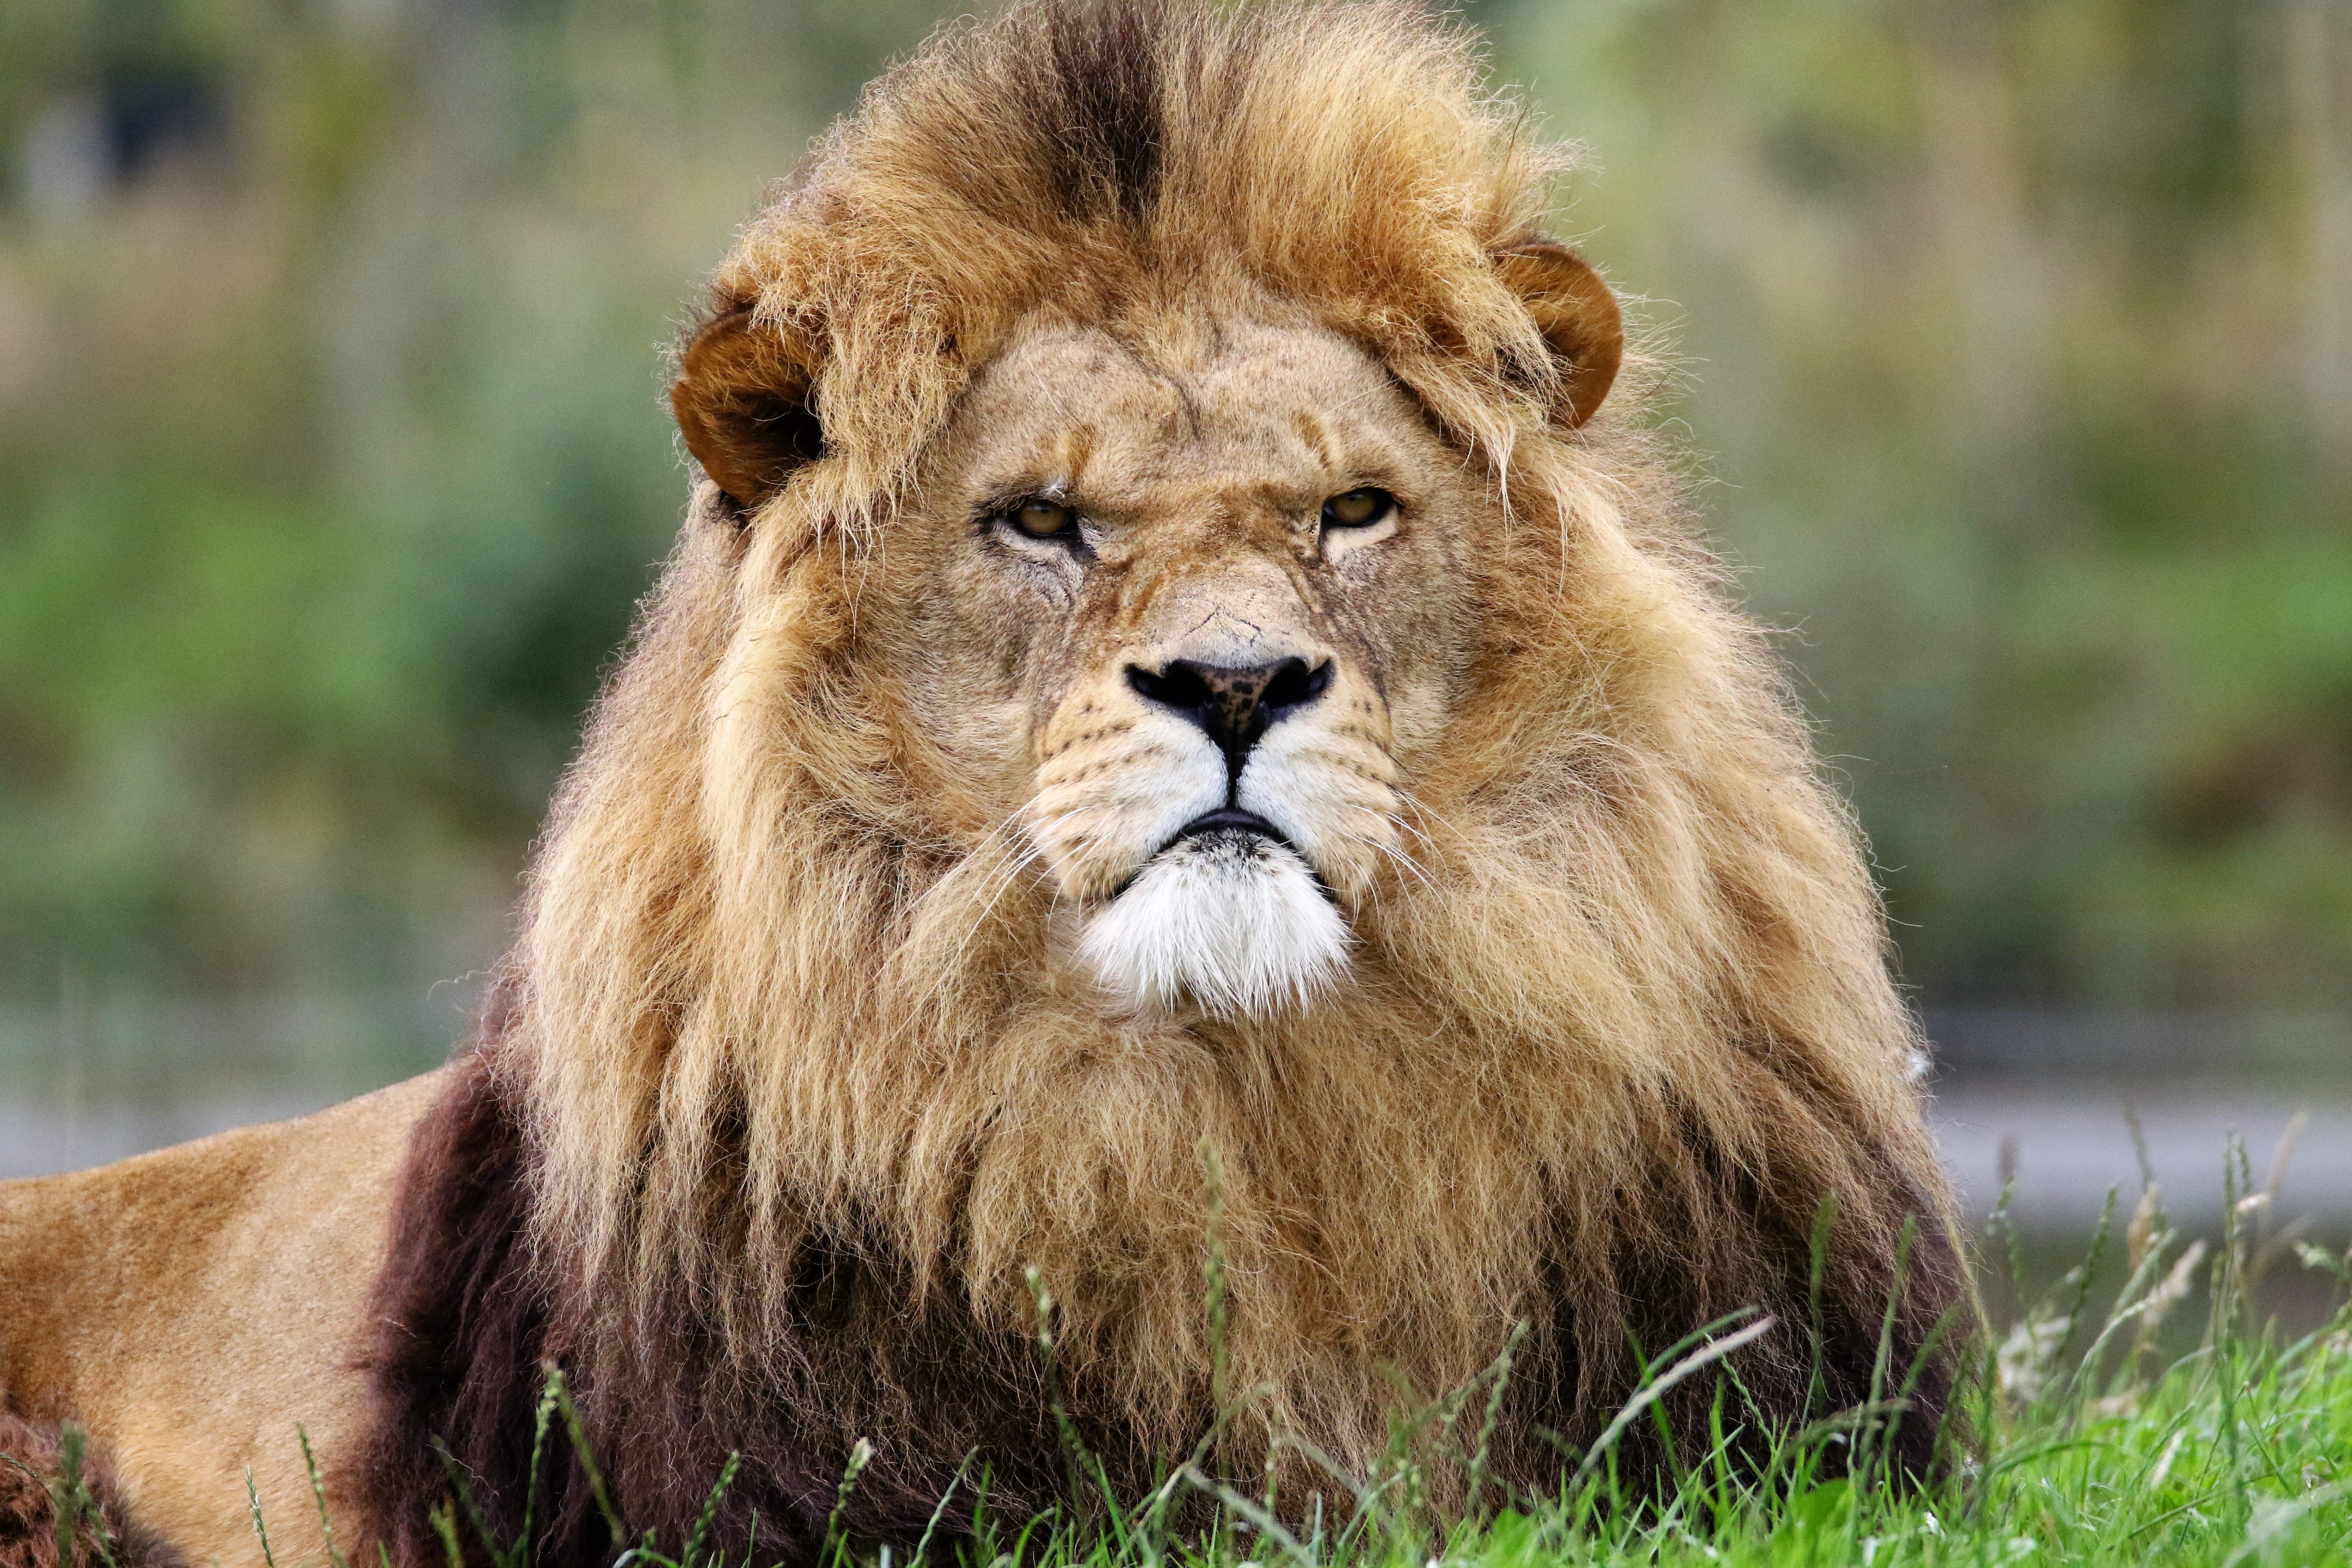
nature, wilderness, animal, wildlife, wild, portrait, cat, feline, mammal, mane, predator, fauna, savanna, lion, majestic, outdoors, power, whiskers, king, snout, grassland, vertebrate, big, carnivore, hunter, leader, safari, leo, pride, big cats, cat like mammal, dog breed group, masai lion